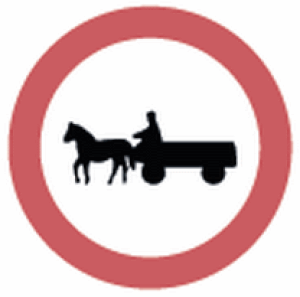
Diagramme de la signalisation routière luxembourgeoise